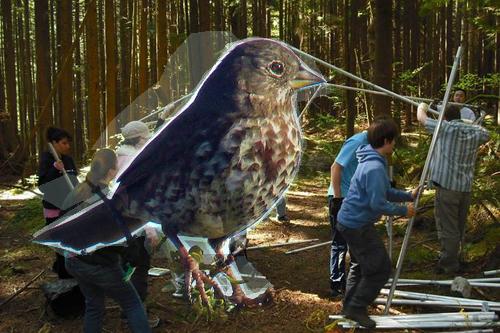
Bird species: Fox_Sparrow
Bird type: landbird
Background: land